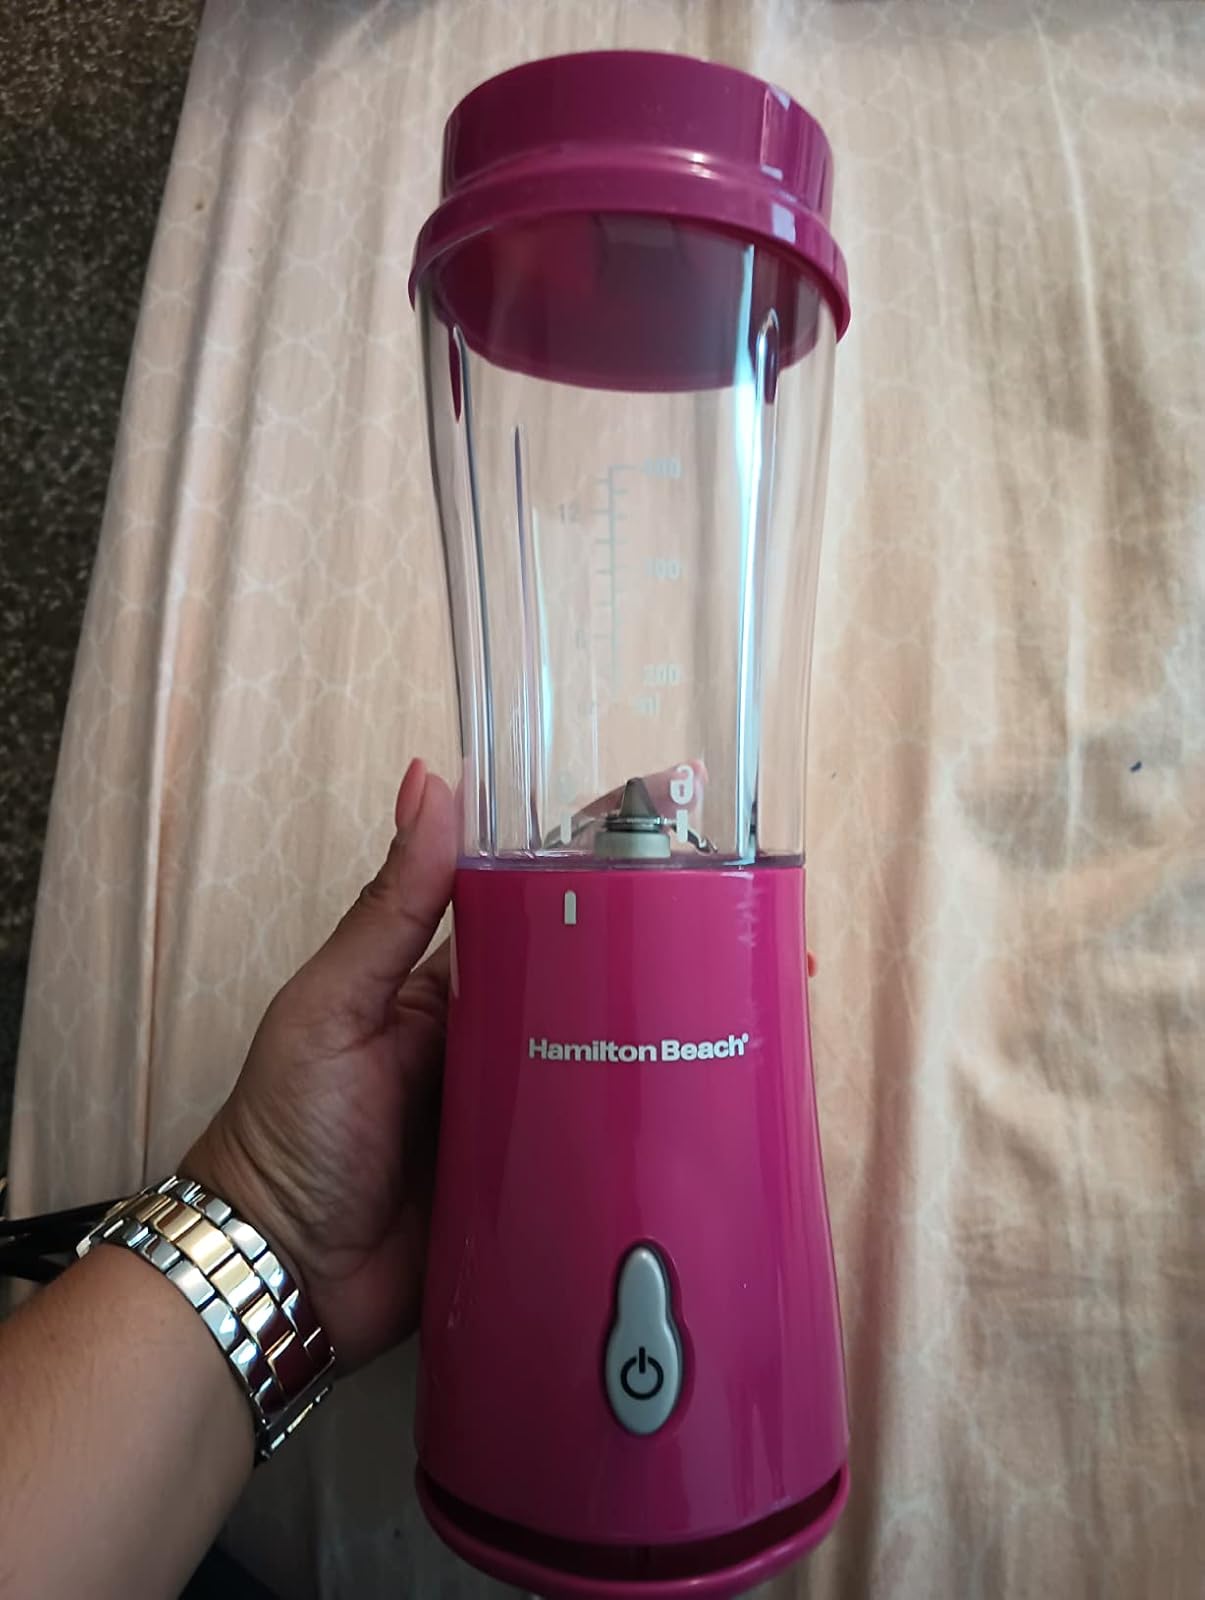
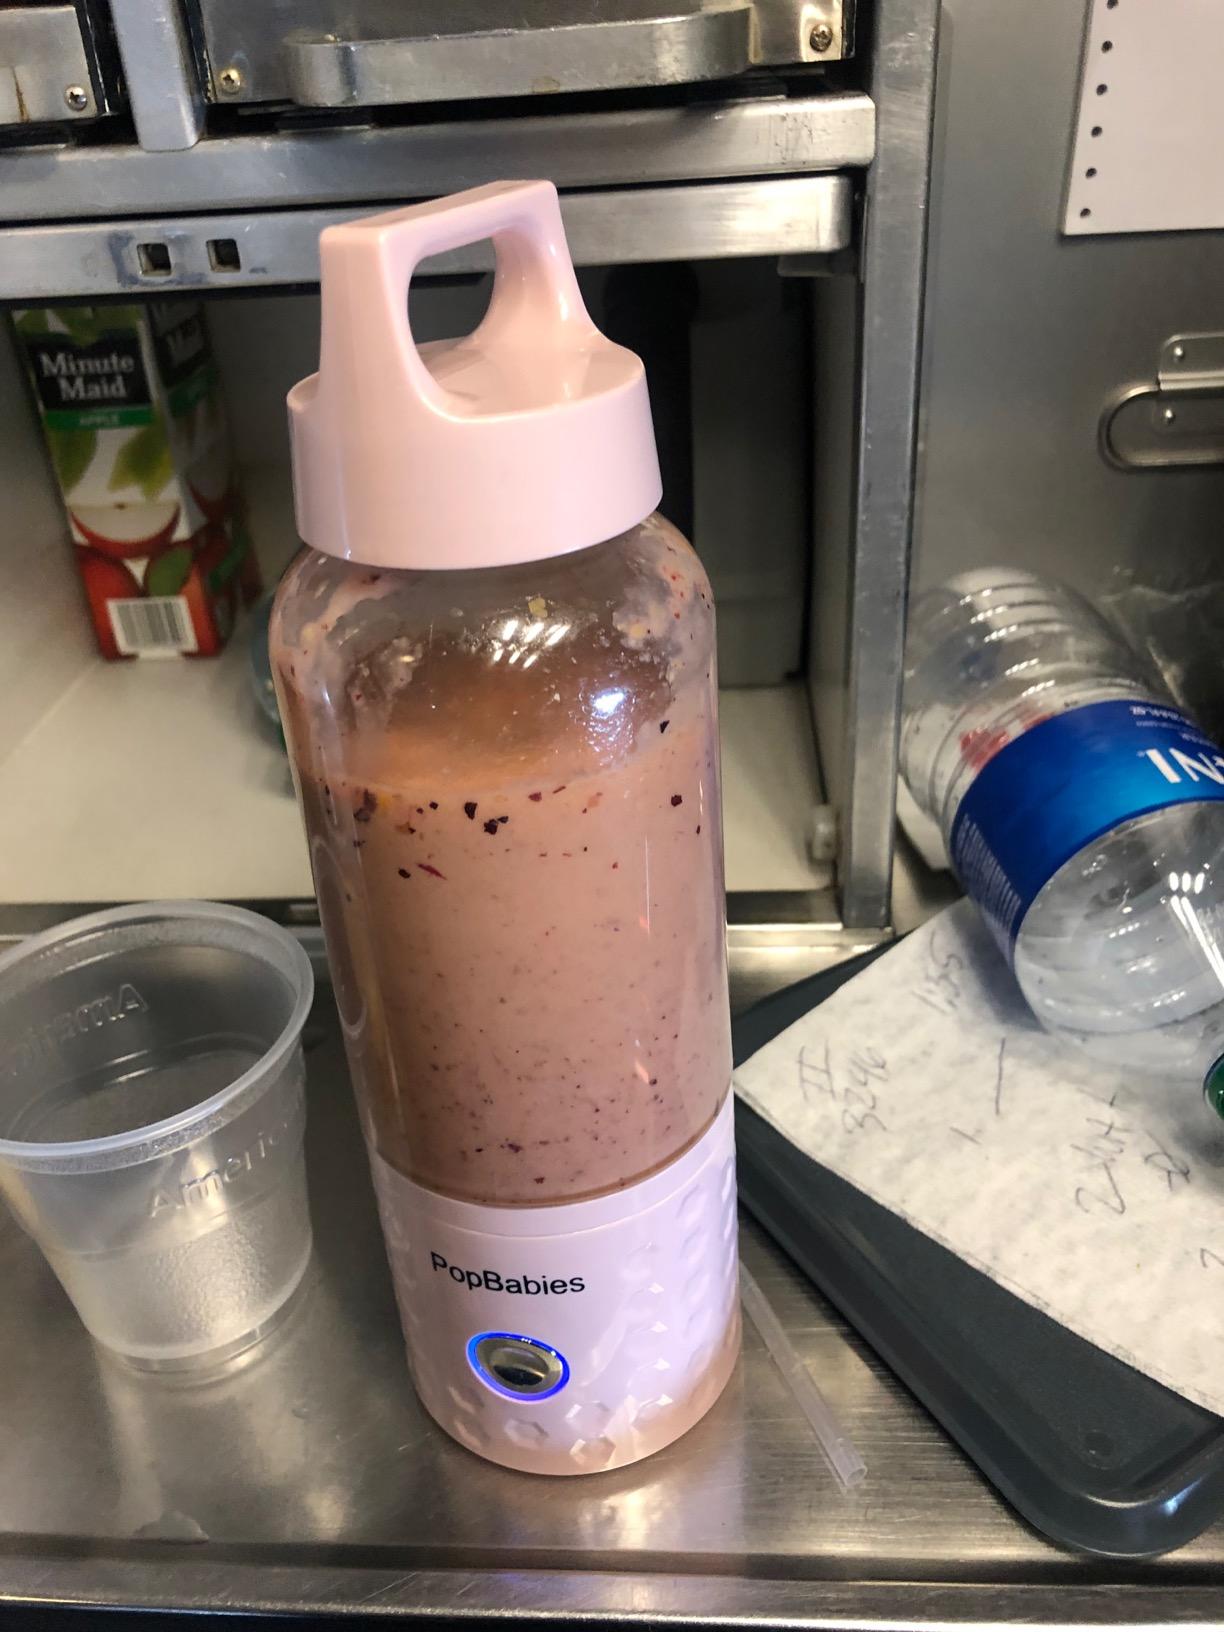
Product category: items_blender
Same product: no